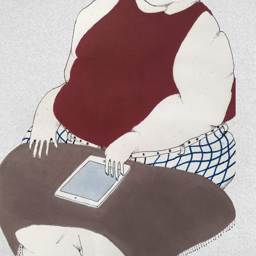
illustration of an enormous woman with tablet